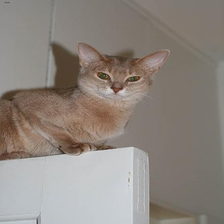
Species: cat
Breed: Abyssinian